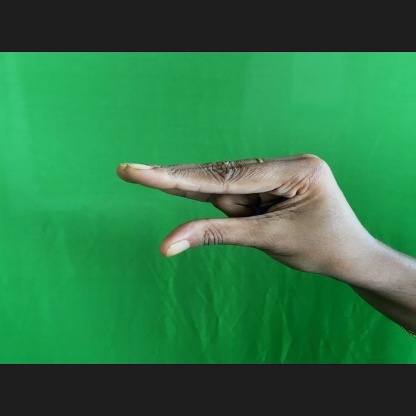
Mudra: Kangulam